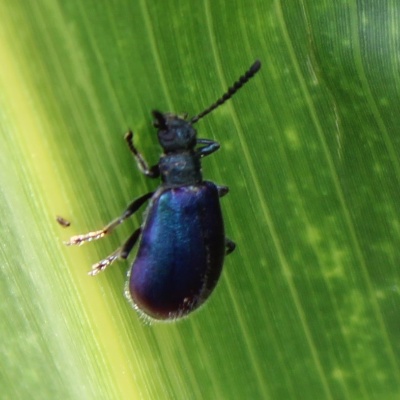
Crop: Maize
Condition: leaf beetle